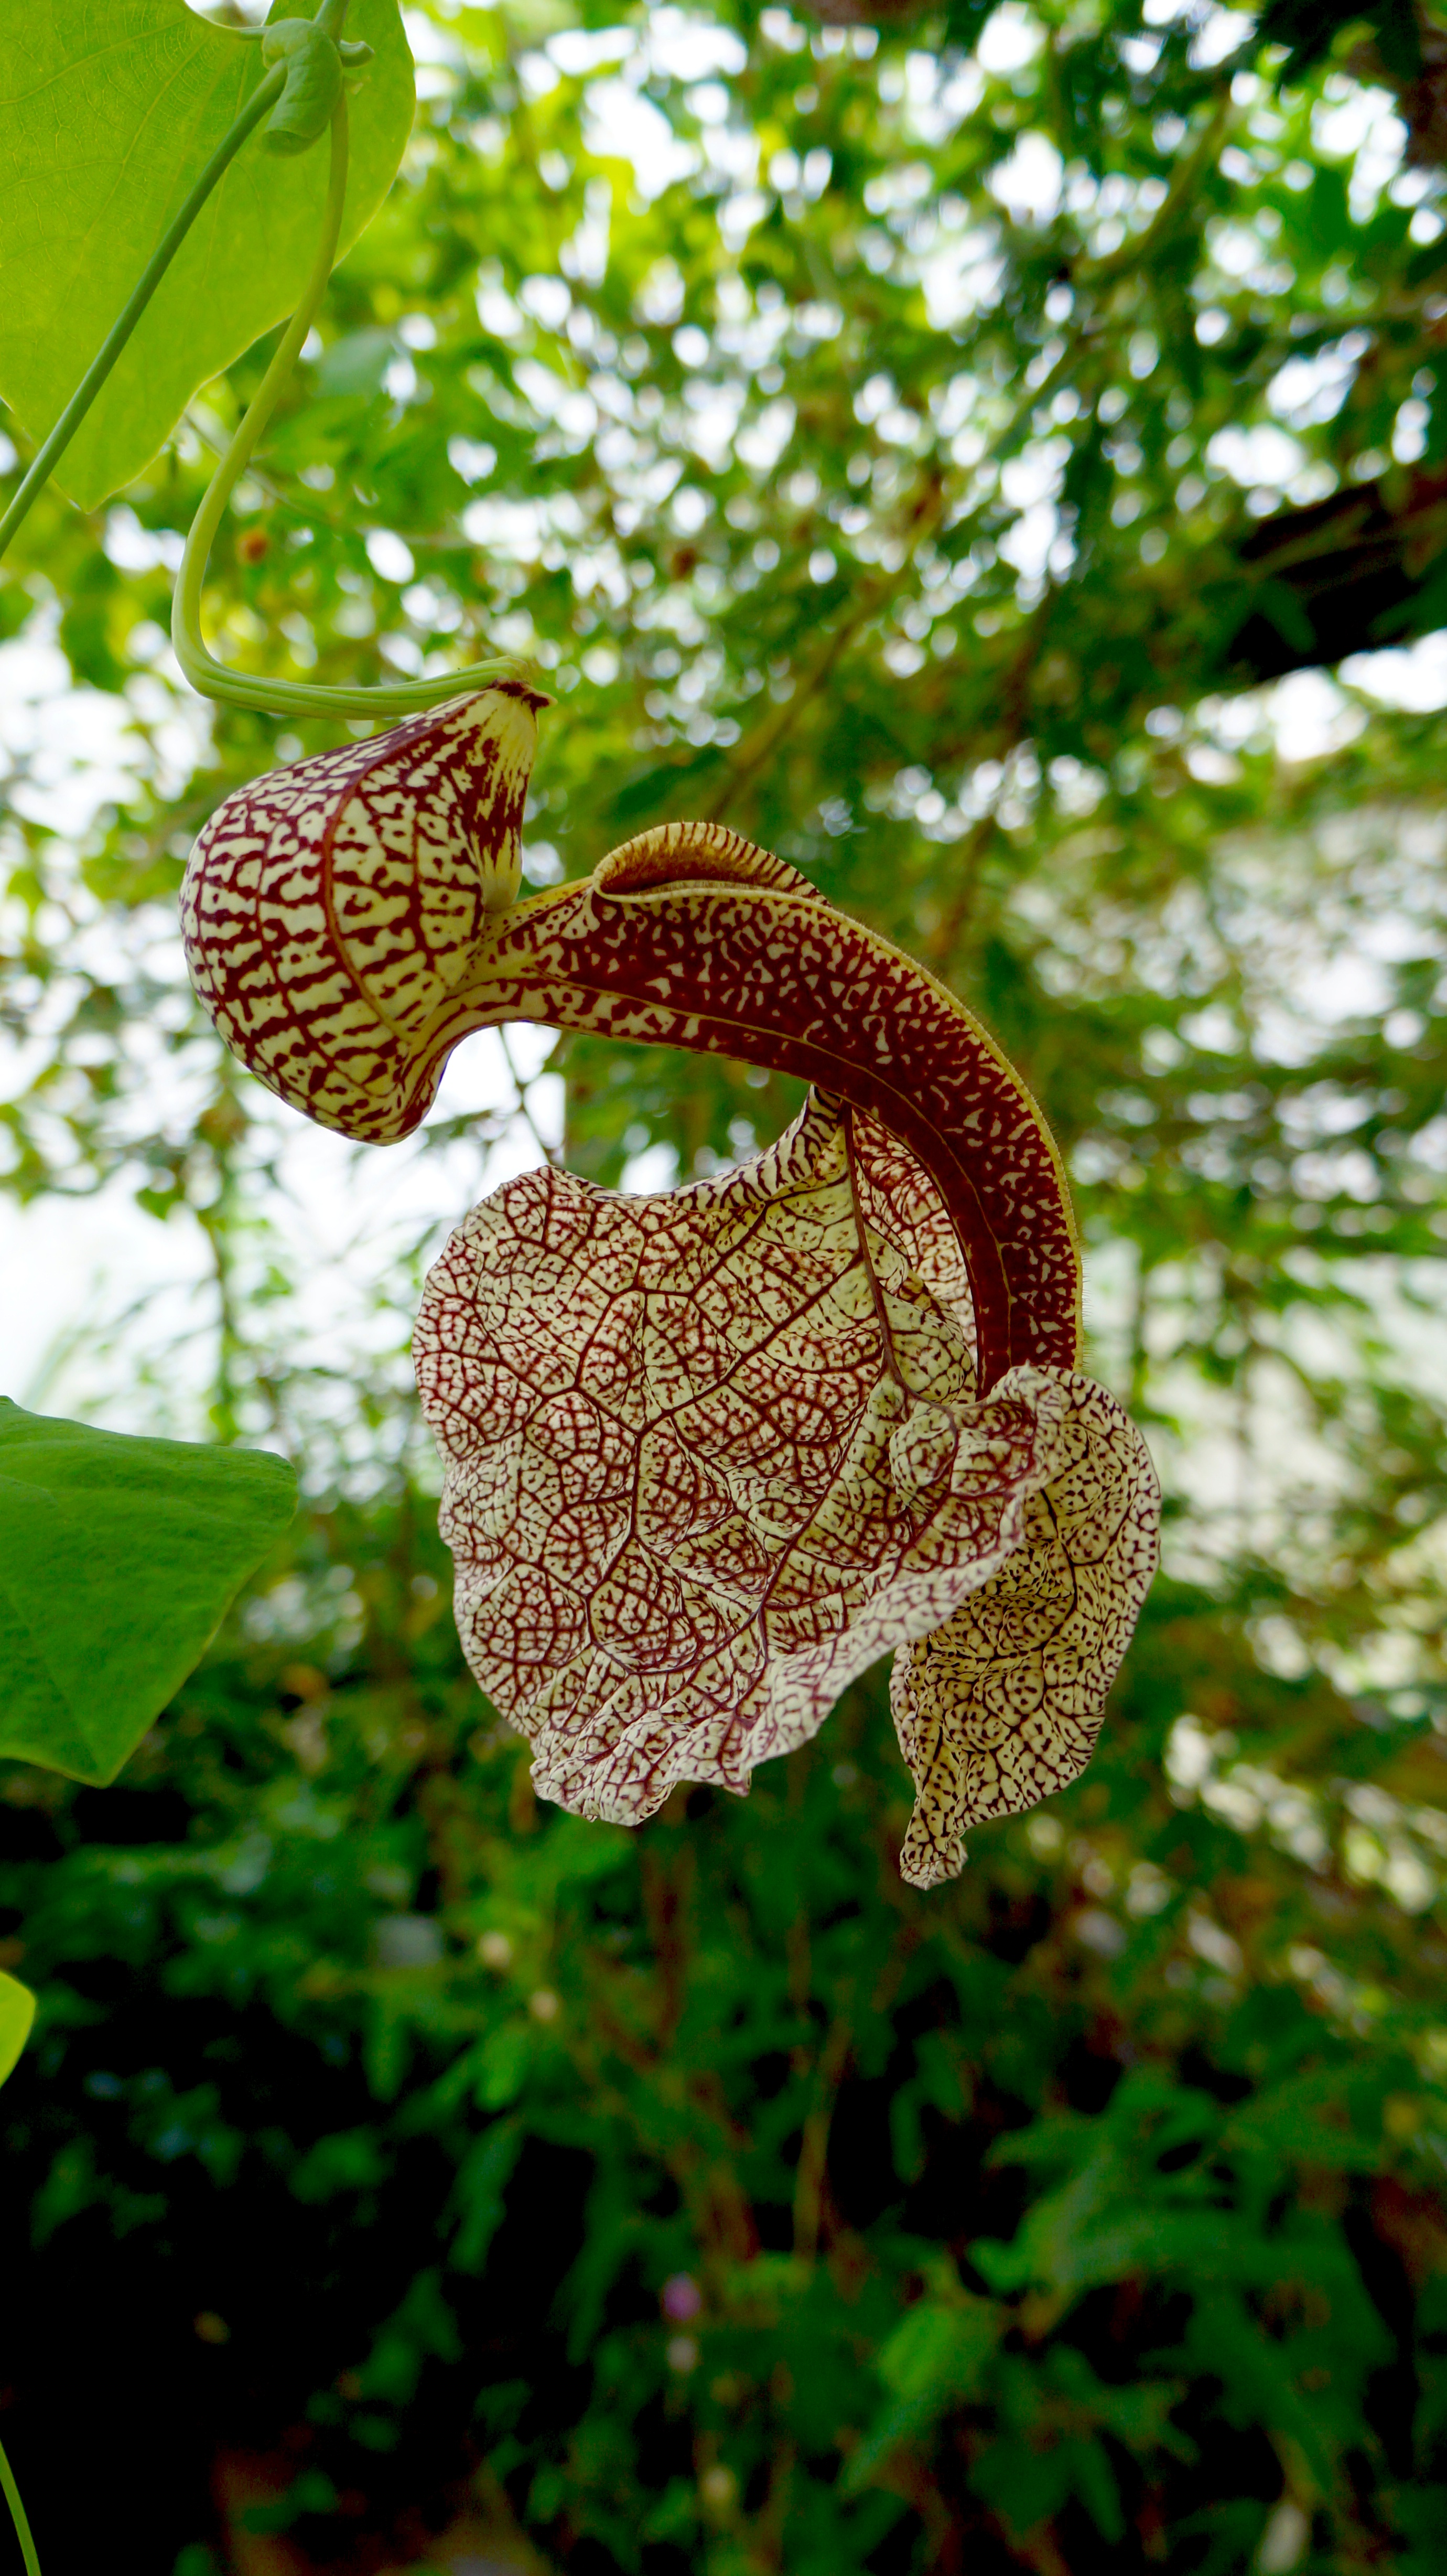
tree, nature, branch, blossom, plant, leaf, flower, bloom, green, jungle, produce, tropical, autumn, botany, garden, flora, tropical plant, macro photography, tropical flower, flowering plant, pipe flower, aristolochia cymbifera, land plant